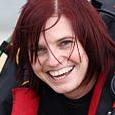
Age: 28